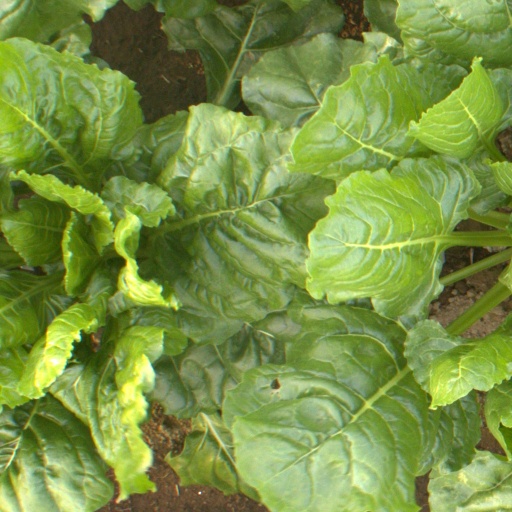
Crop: sugar beet